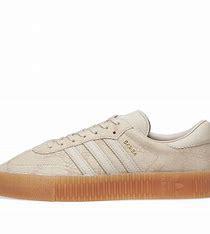
Brand: adidas
Model: Sambarose Skate